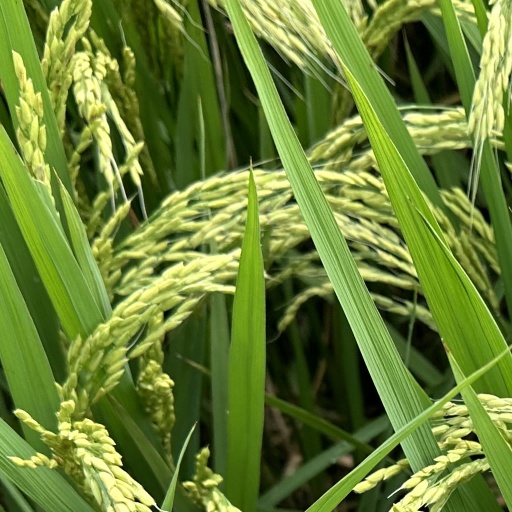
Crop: rice